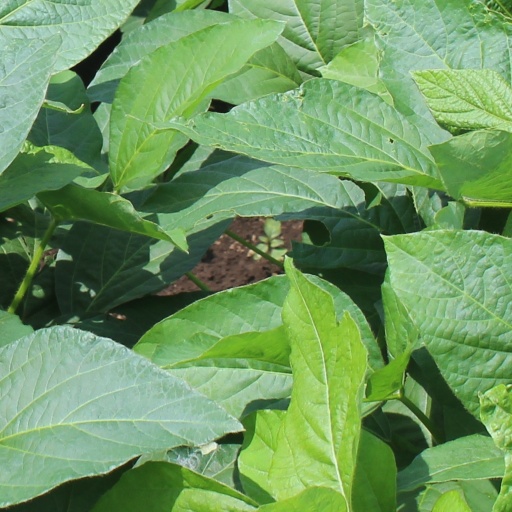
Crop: soybean